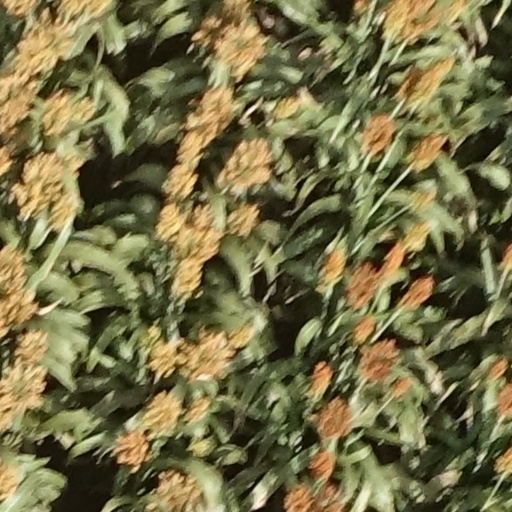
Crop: sorghum